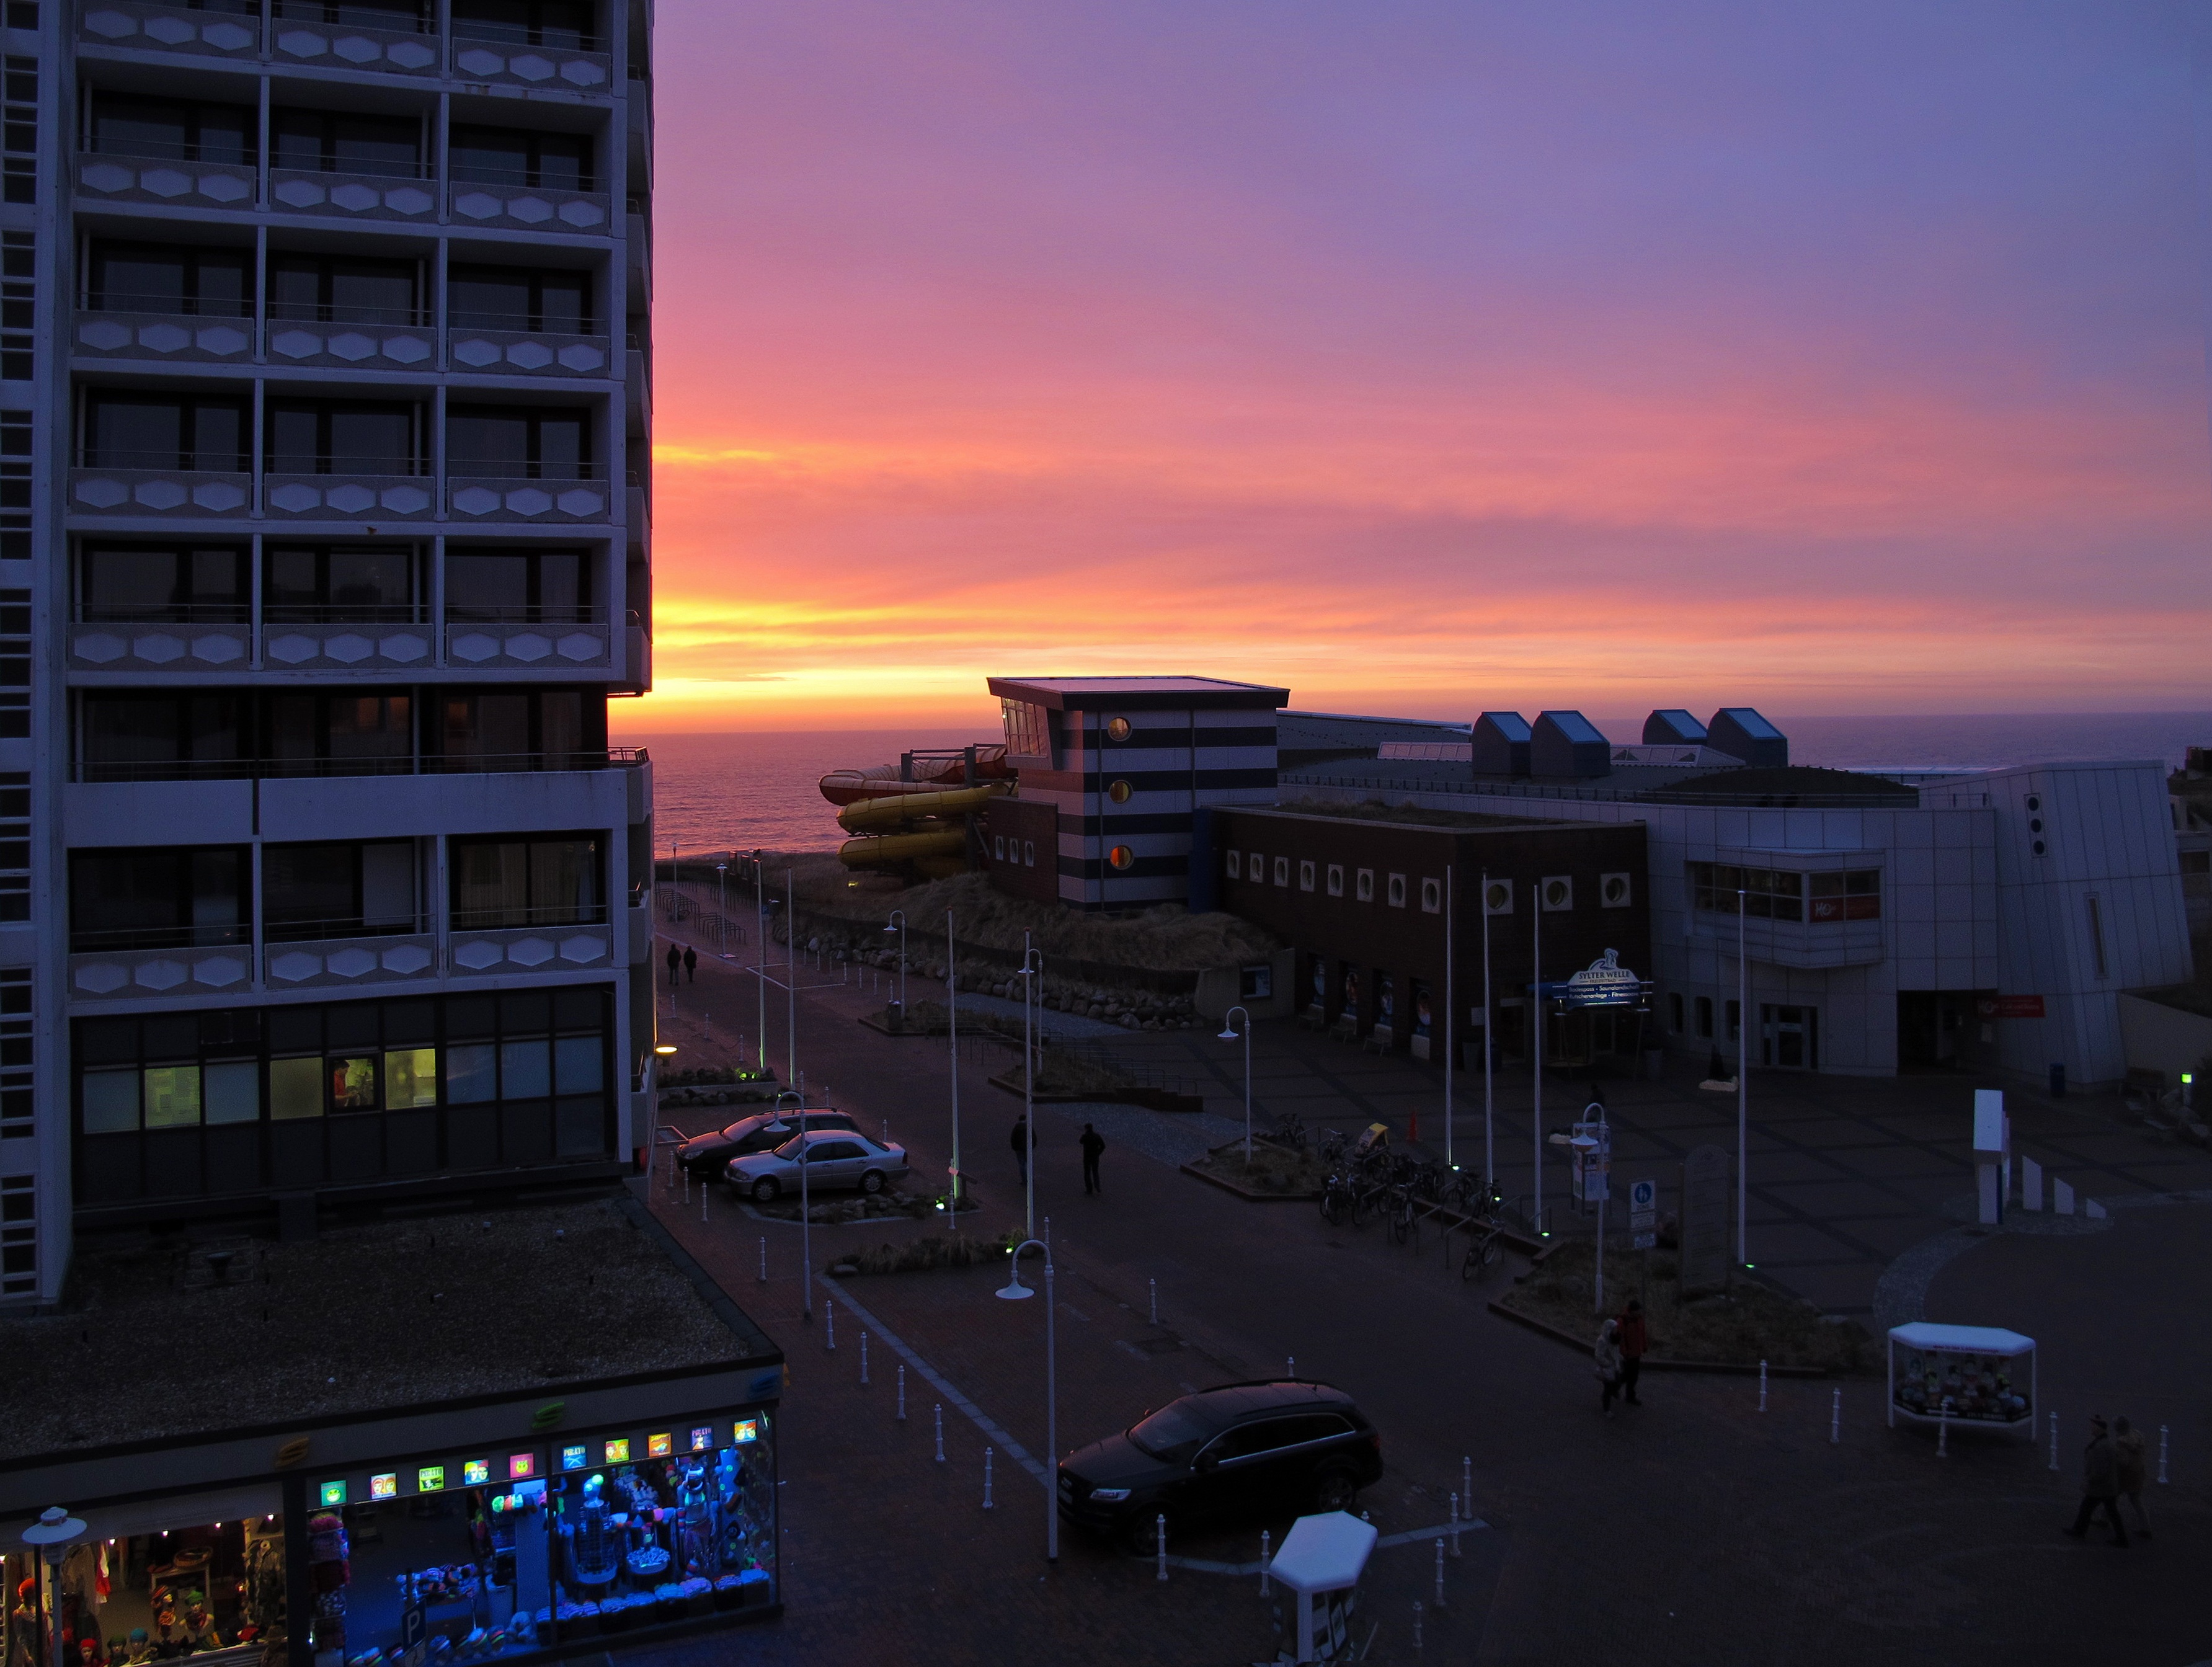
horizon, light, sky, sunset, skyline, night, dawn, city, skyscraper, cityscape, downtown, dusk, evening, reflection, lighting, north sea, abendstimmung, metropolis, sylt, westerland, urban area